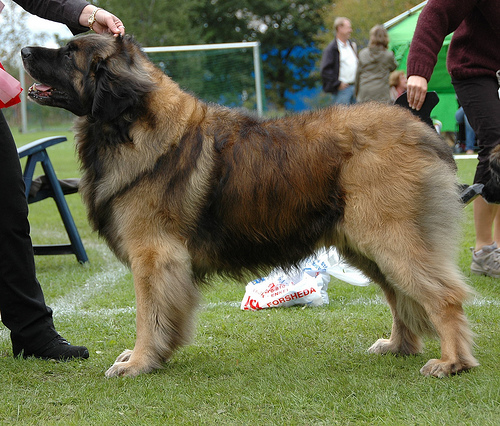
Breed: leonberger